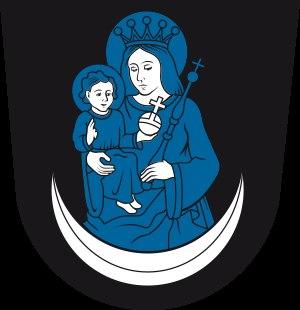
La chartreuse de Buxheim est un ancien couvent de chartreux, aujourd’hui siège des Salésiens de Don Bosco. Il se trouve à Buxheim en Souabe, près de Memmingen et fait partie du diocèse d’Augsbourg. L’établissement religieux, fondé vers 1100 à des fins d’instruction, a passé en 1402 aux chartreux, devenant le couvent Maria Saal, et a été utilisé comme tel jusqu’en 1812. À partir de 1548, c'était la seule chartreuse d’obédience impériale dans le cadre du Saint-Empire romain germanique.